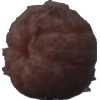
Label: images